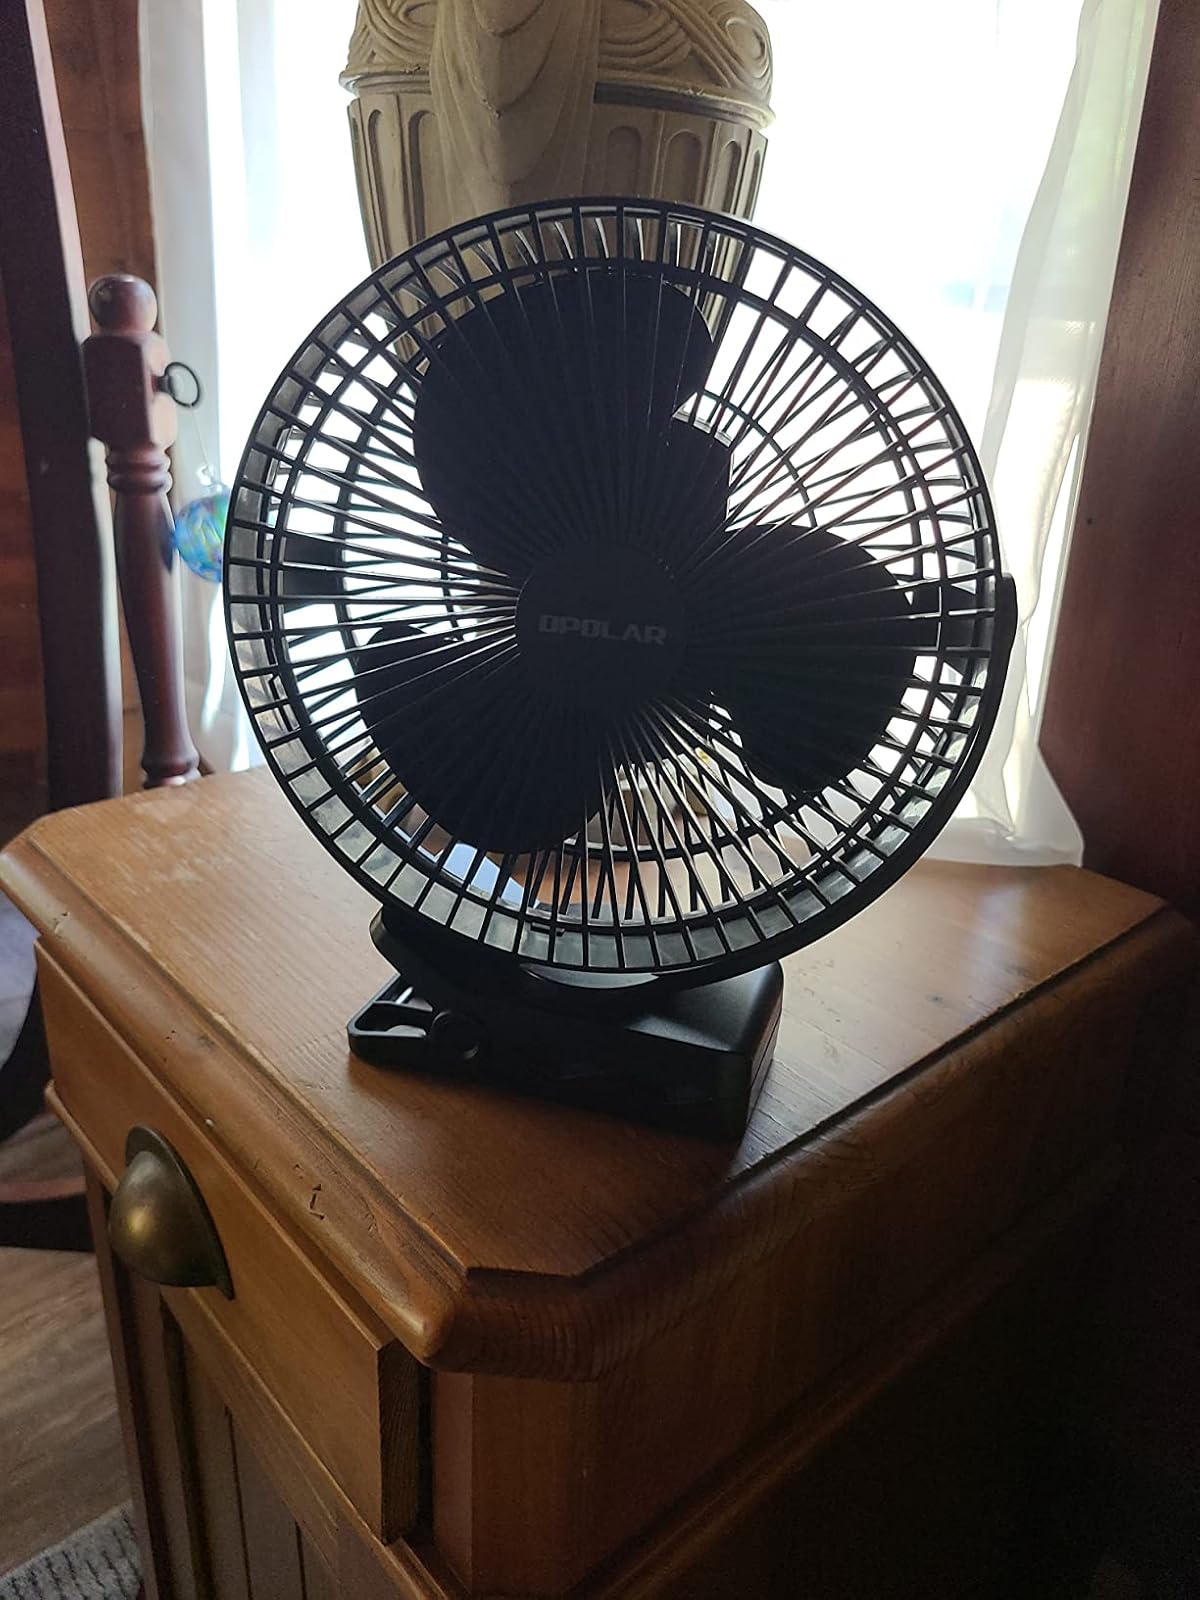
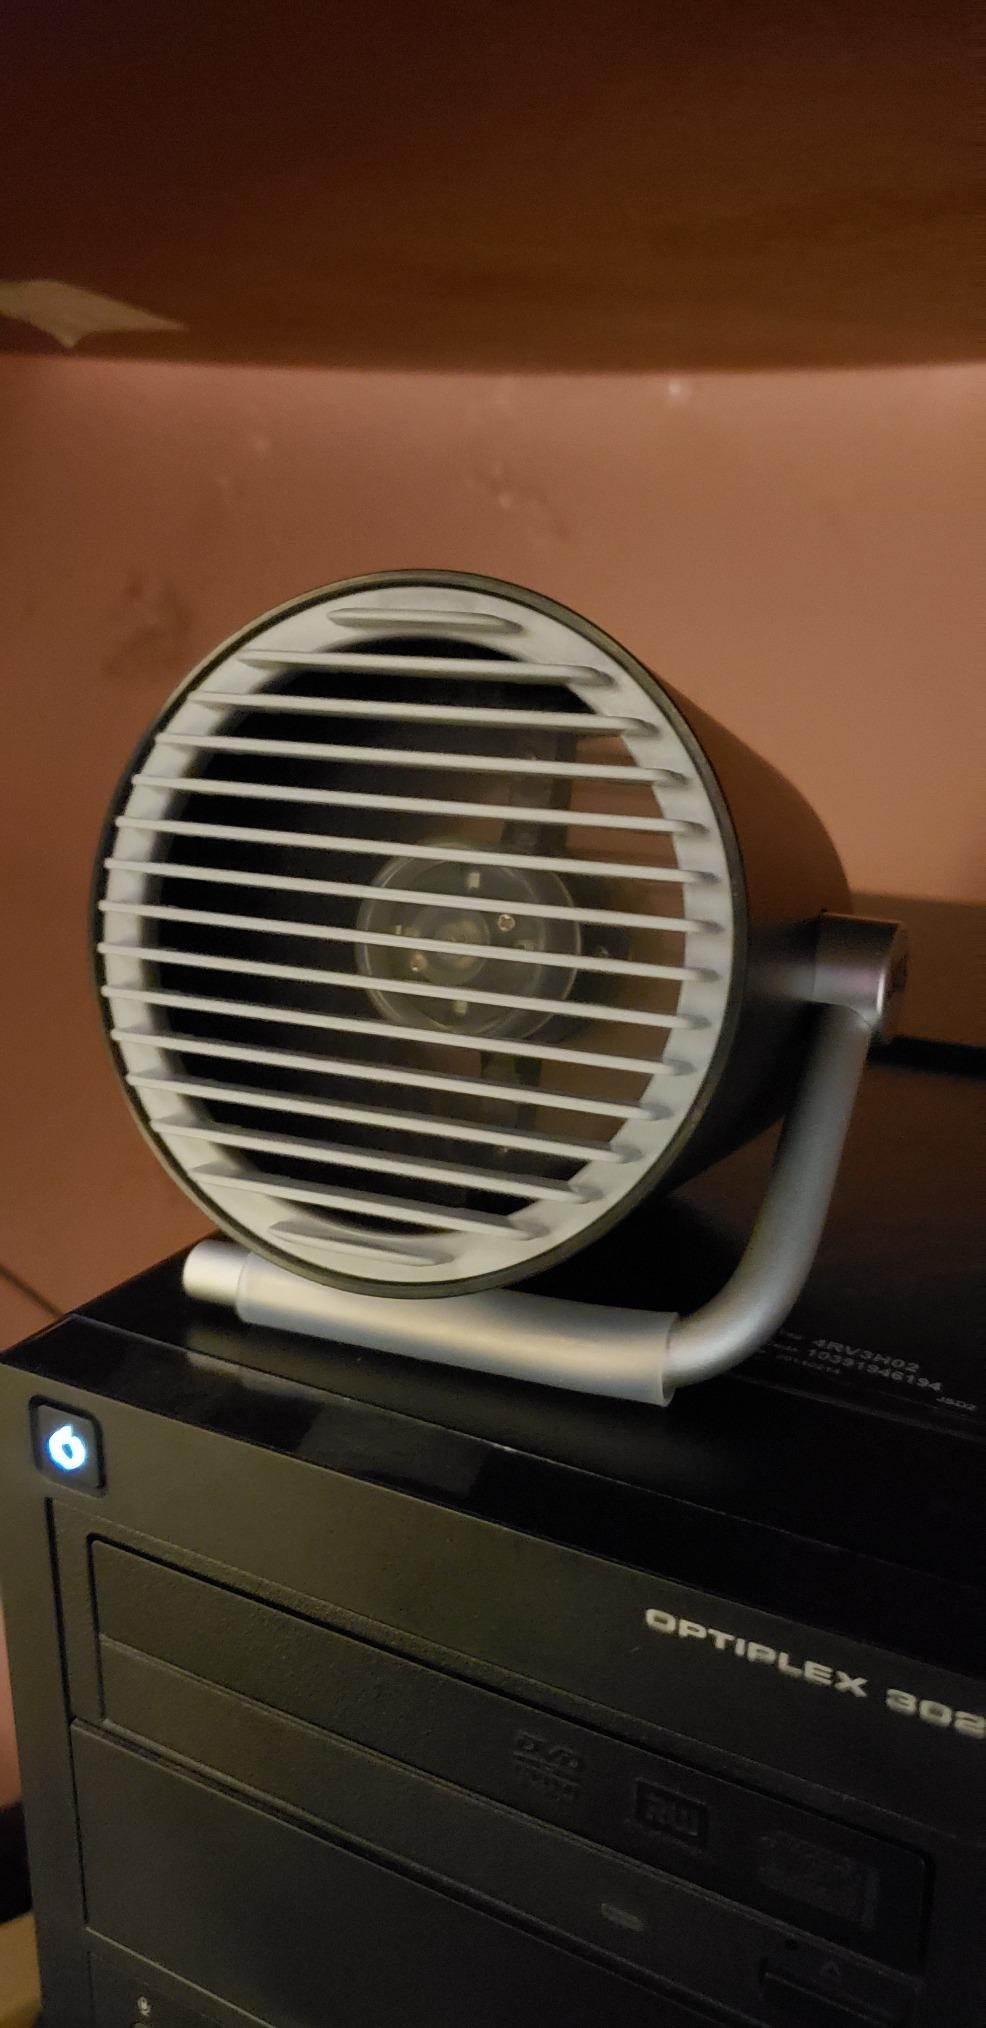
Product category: fan
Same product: no